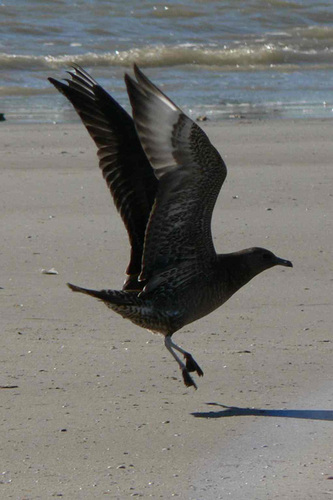
this bird is large in size has long legs and big feet a medium size beak little eyes very long and pretty wings and is white/gray and brown spotted in color
this bird is white and brown in color with a long curved beak and dark eye rings.
this water-fowl has a black body with white and black primaries, black webbed feet, and a black bill.
bird with fat beak that is sharp and slightly curved at the tip, with grayish brown throat, breast, belly and abdomena large bird with a speckled brown and white body, wings, and gray head.
this bird has feathers that are black and has a long billan all black bird excepting a white patch underneath the primary wing tips, very long wings and short tail.
this black bird has a large wing span and a long black beak.
this bird has a black bill, large black wings with white wingbars, and black rectrices and feet.
this bird has wings that are black and has a long bill
Species: Pomarine Jaeger